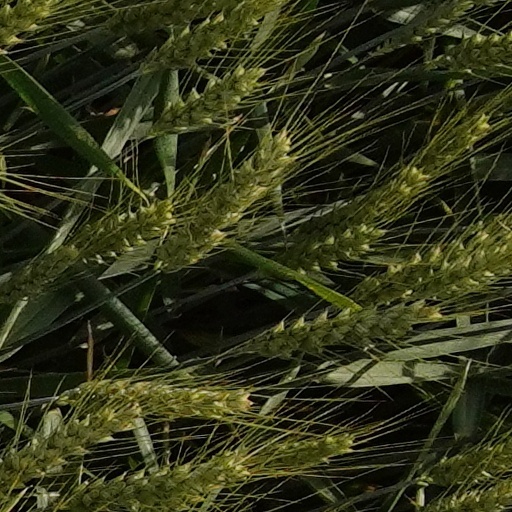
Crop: wheat